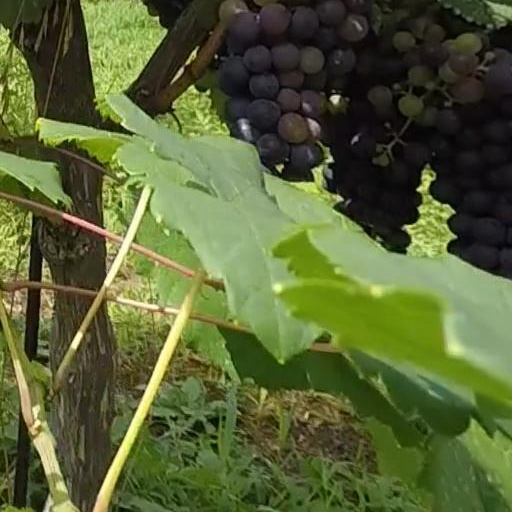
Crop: grape